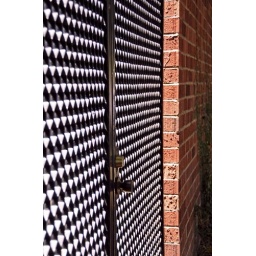
A gate in the wall along 2nd street in Los Altos